Azerbaijan–Spain relations

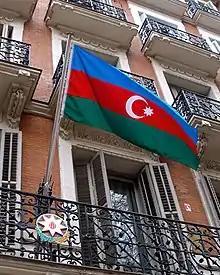
Embassy of Azerbaijan in Madrid

Spain has had diplomatic relations with the Republic of Azerbaijan since February 11, 1992, shortly after its independence after the breakup of the Soviet Union.